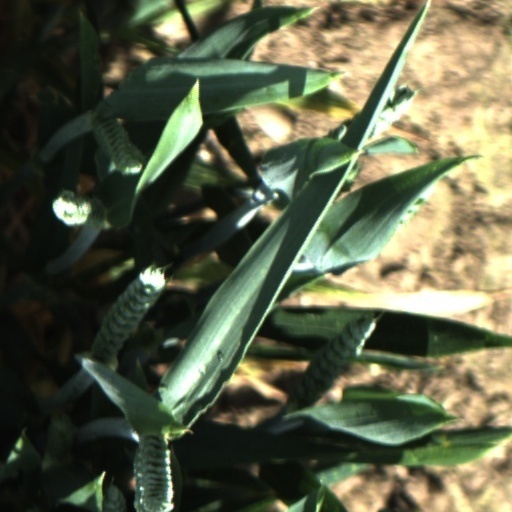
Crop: wheat